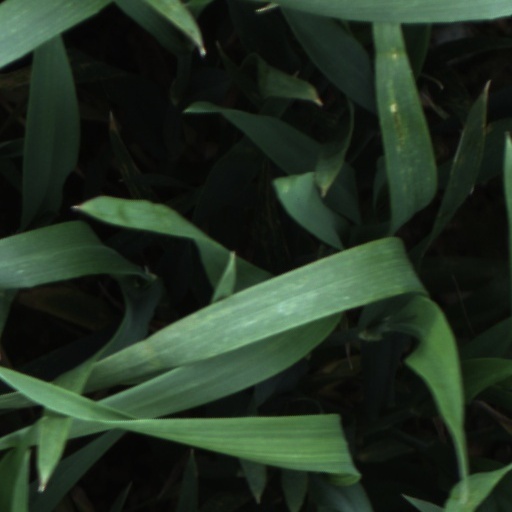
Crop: wheat